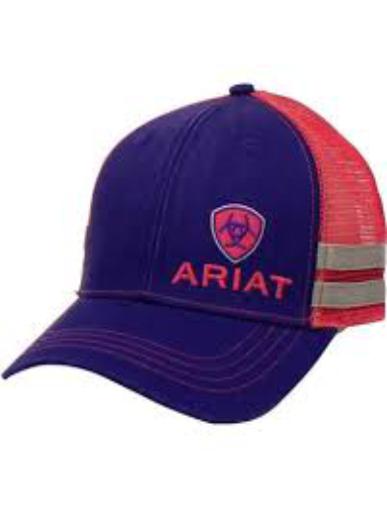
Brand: Ariat
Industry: Clothes